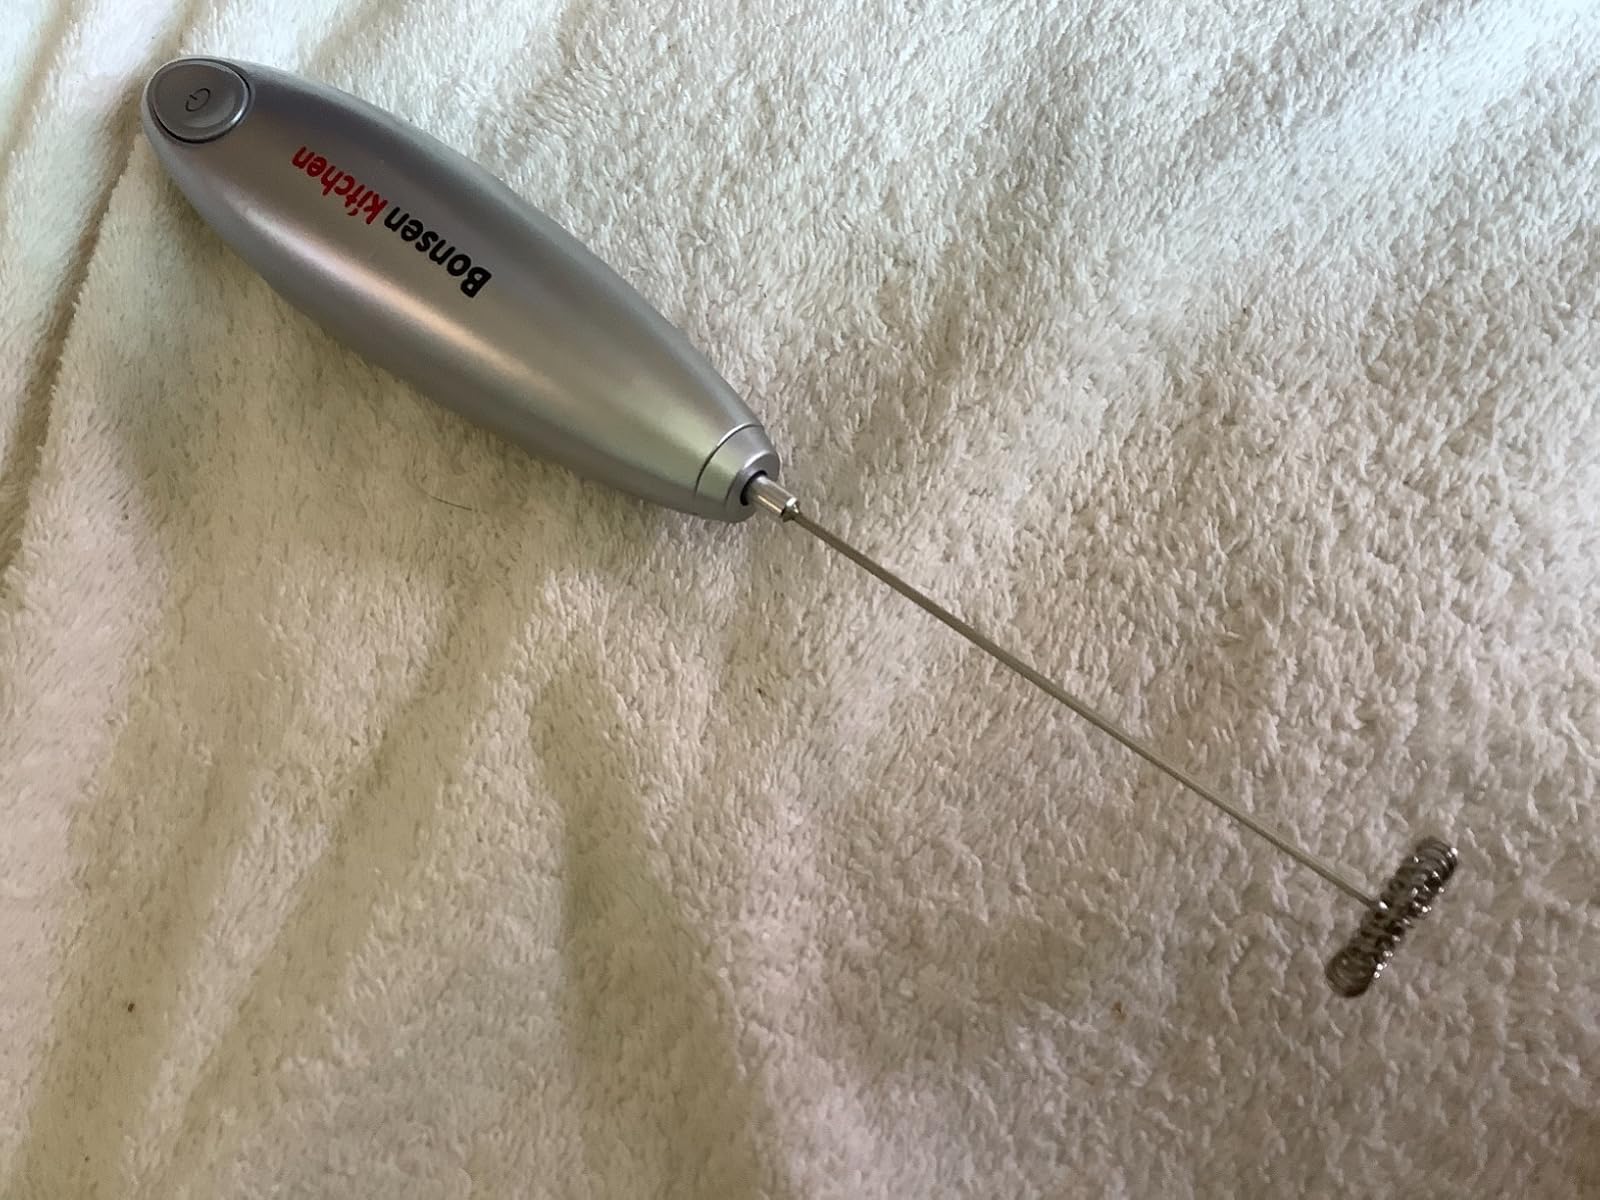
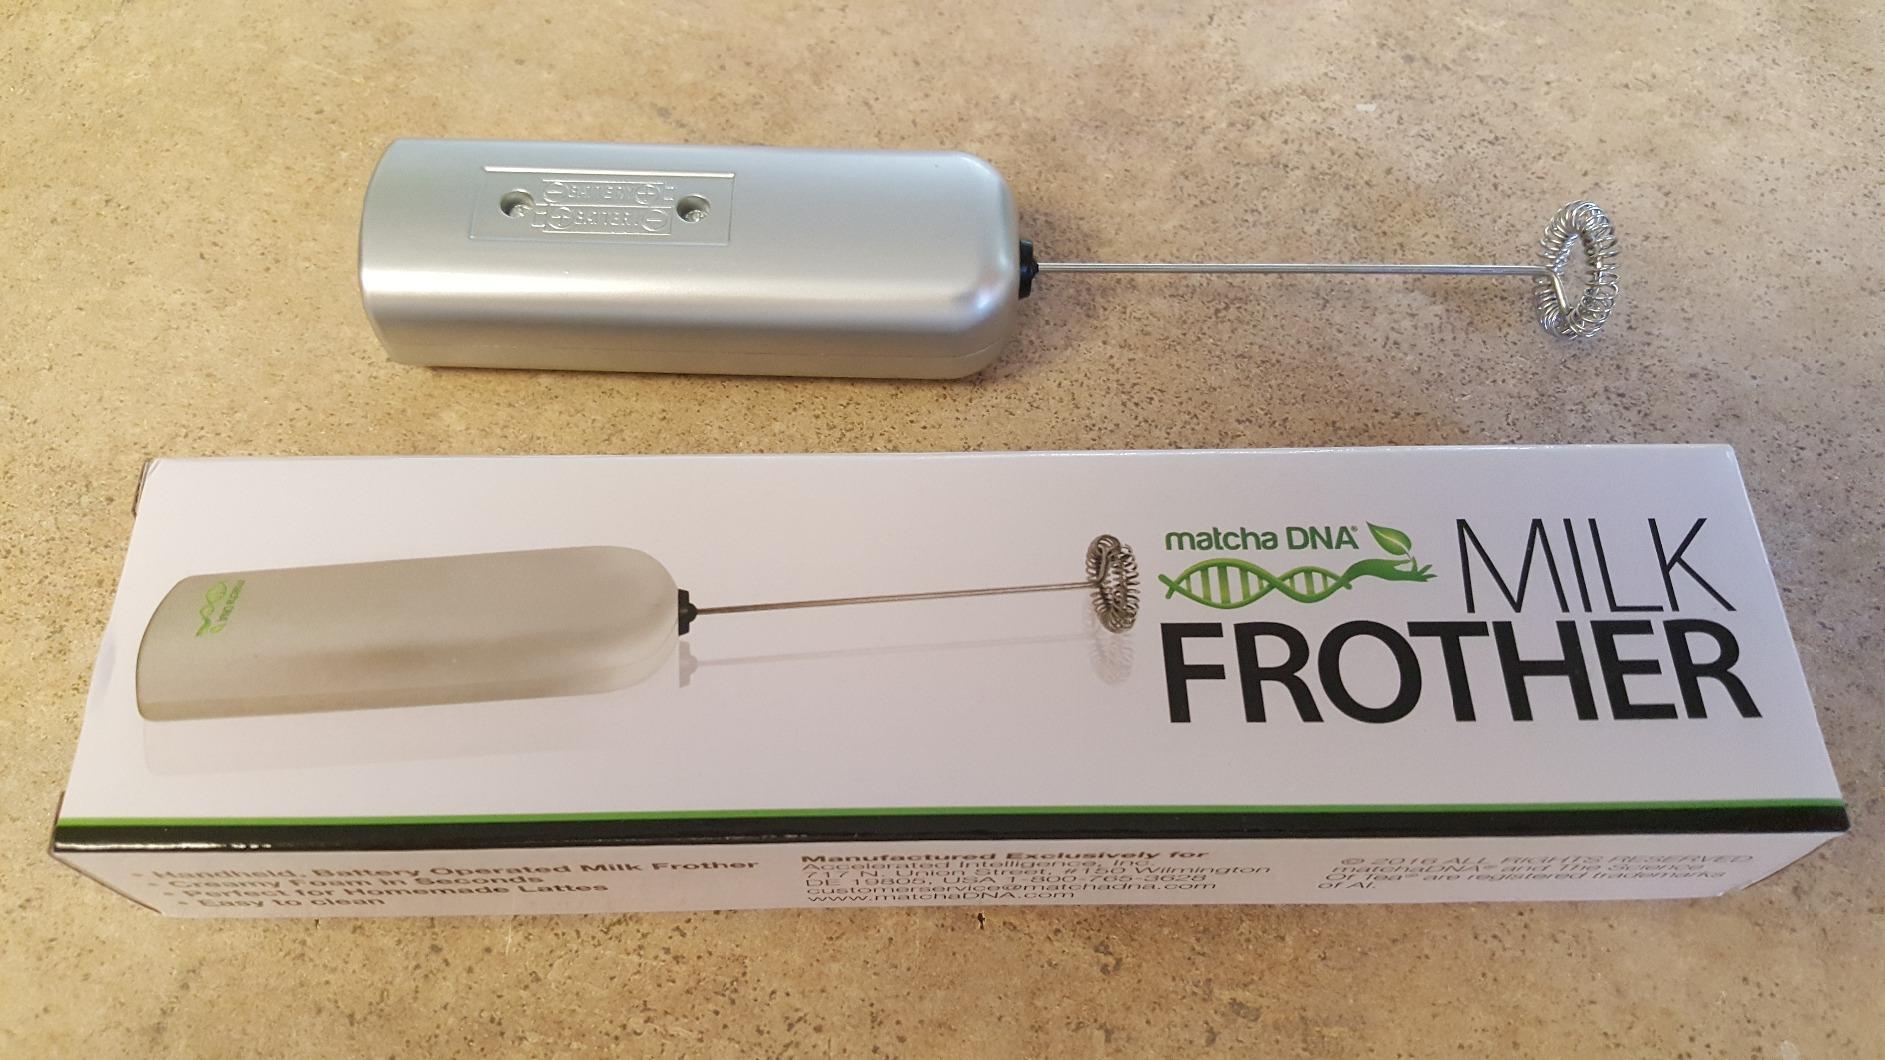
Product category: items_mixer
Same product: no